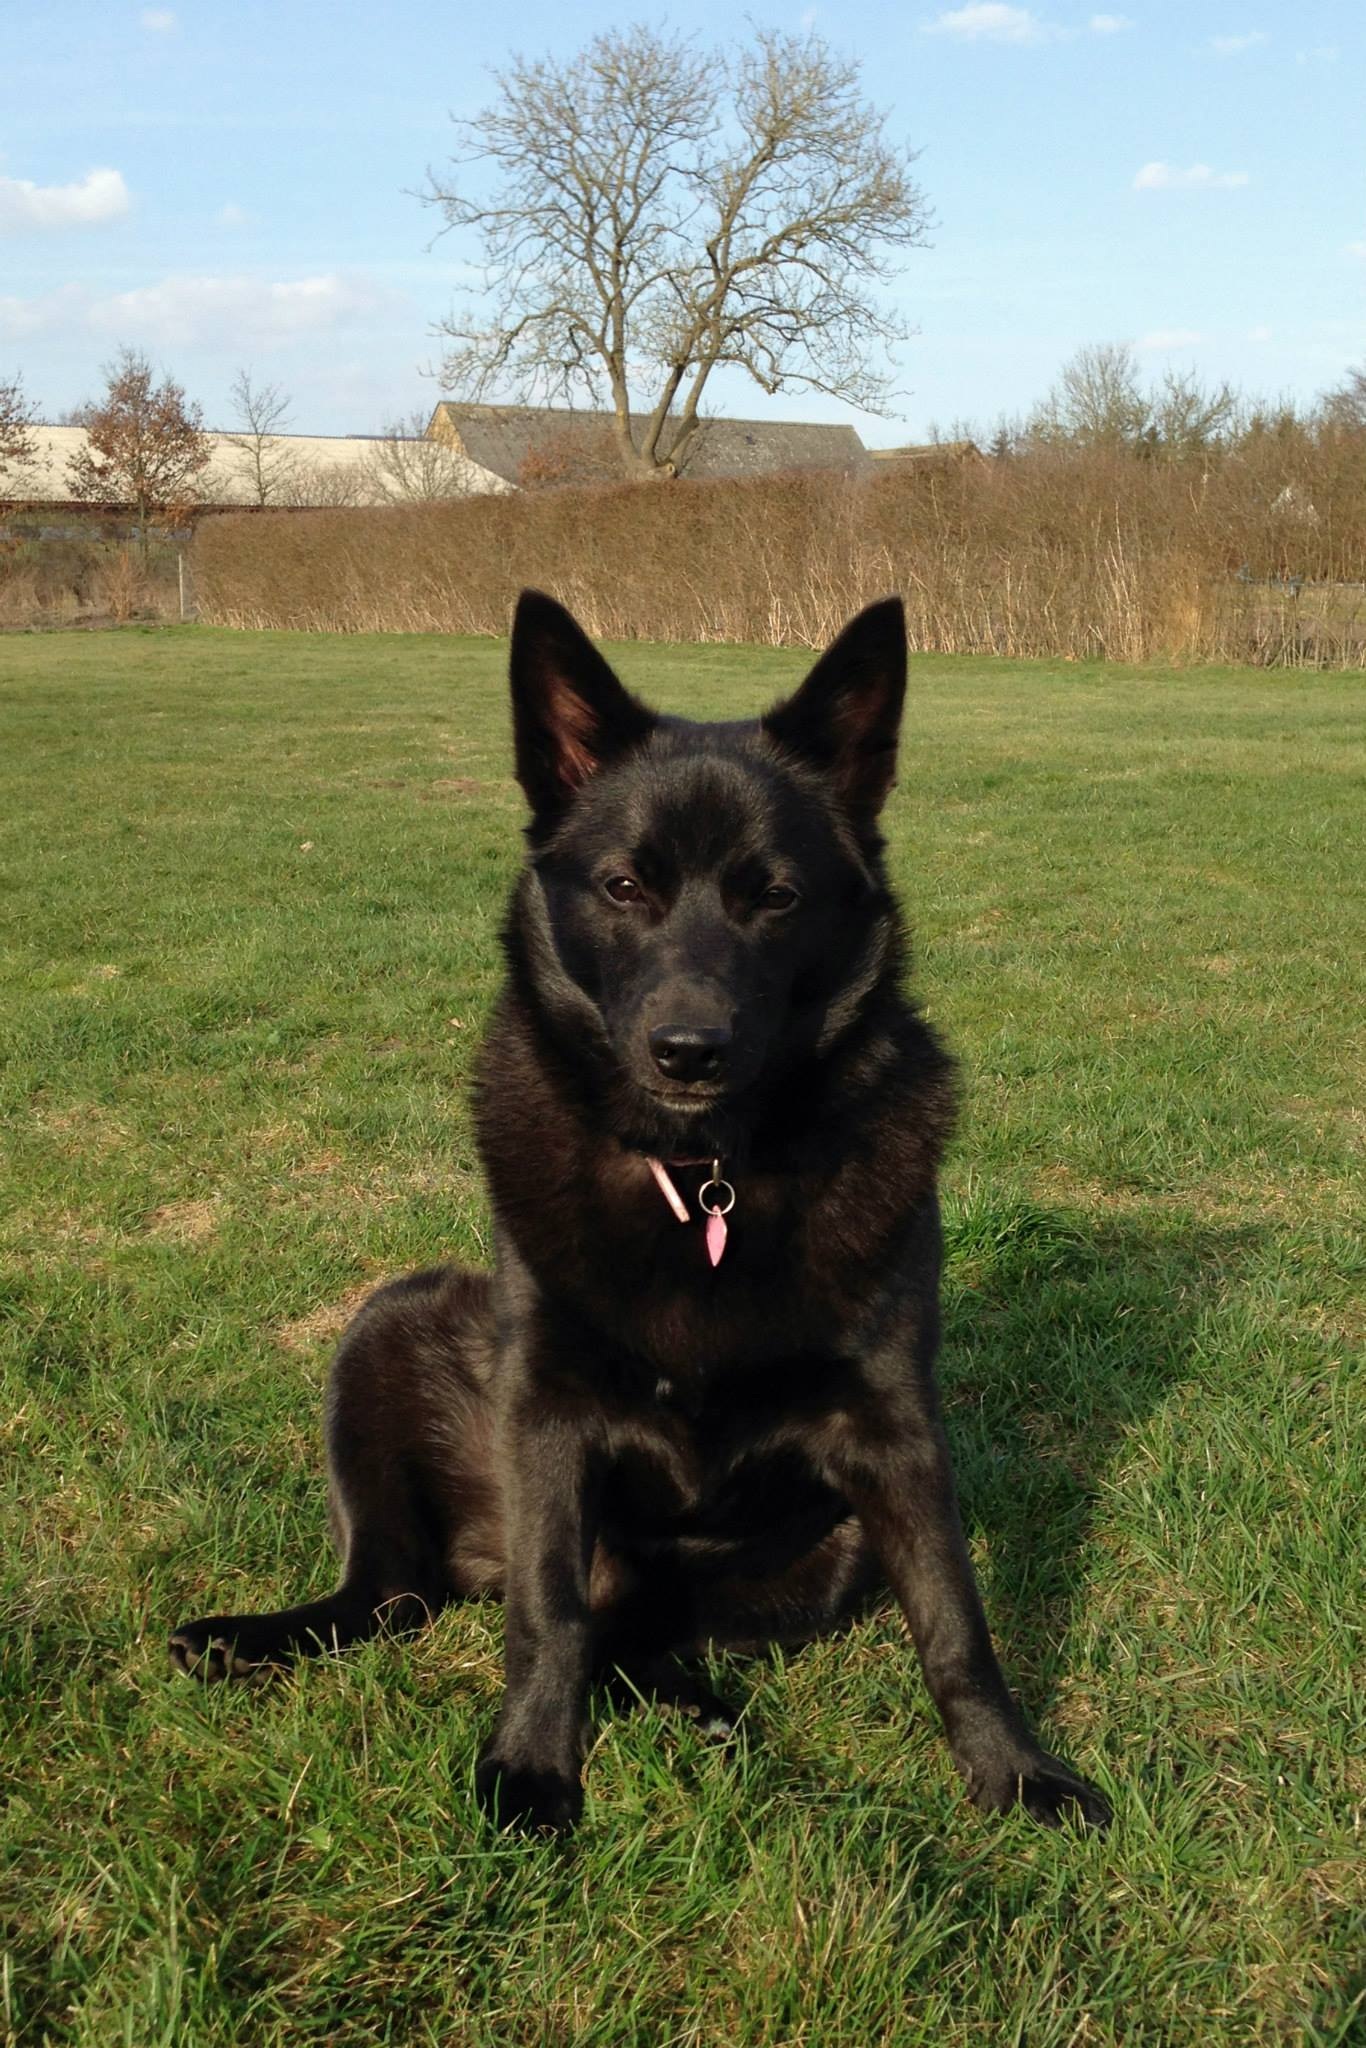
grass, peak, dog, natural, mammal, black, vertebrate, denmark, expensive, dog breed, danish, belgian shepherd, belgian shepherd malinois, dutch shepherd dog, dog like mammal, saarloos wolfdog, wolfdog, czechoslovakian wolfdog, dog breed group, shiloh shepherd dog, norwegian elkhound, east european shepherd, german shepherd dog, tervuren